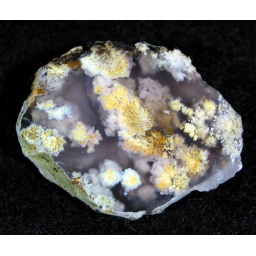
yellow in lilac bouquet